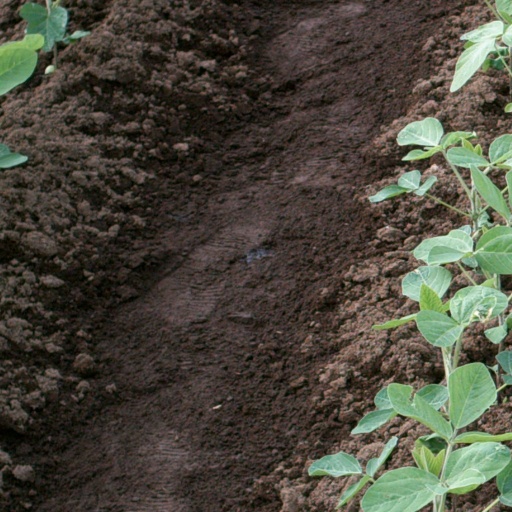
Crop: soybean